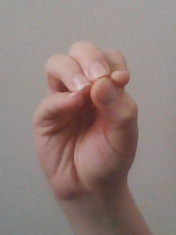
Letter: ha